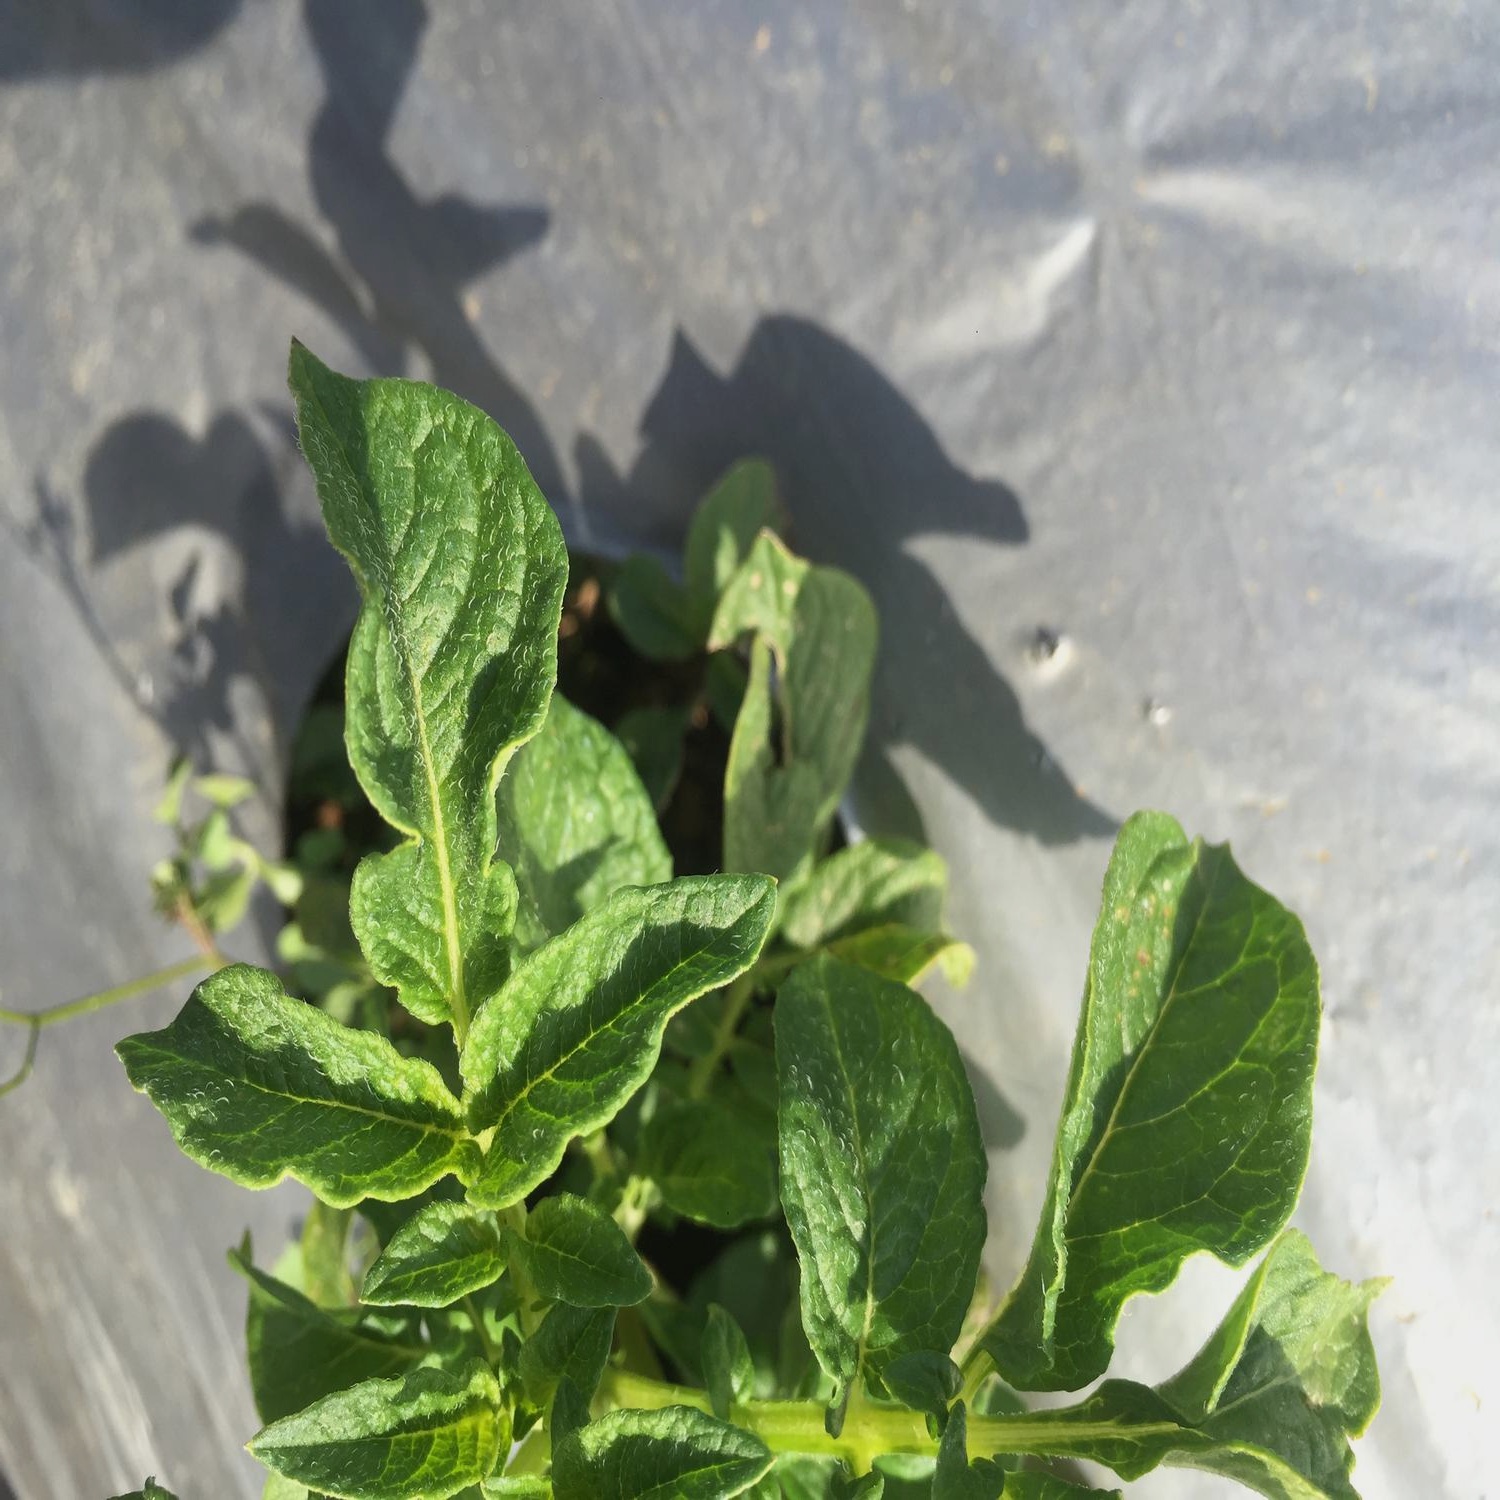
Etiqueta: Virus